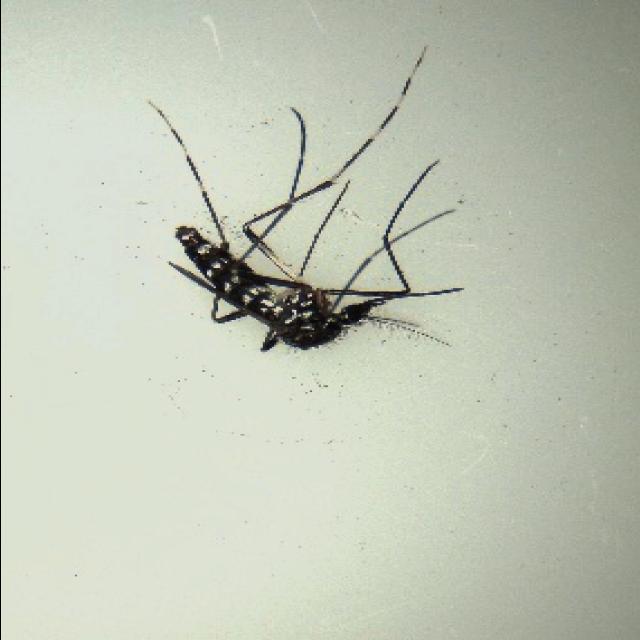
Species: aedes_albopictus